Lucena

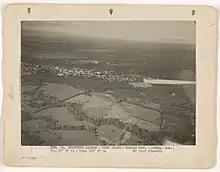
Aerial view of Lucena,

Lucena was involved in the Philippine–American War and in the subsequent establishment of American civil governance in the country.